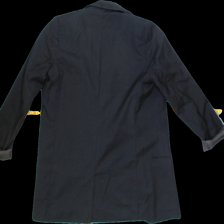
View: back
Type: Blazer
Category: Ladies
Brand: JC
Colors: Black
Material: 65%polyester 35%cotton
Size: 34
Trend: No trend
Stains: Yes
Price range: 50-100
Recommended usage: Export